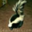
Label: skunk